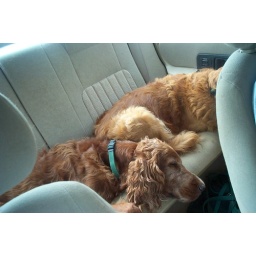
Taken in the car on the way home from the dog park, August 2, 2006.